Best Kept Secret (film)

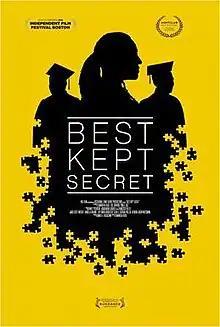

Best Kept Secret is a 2013 American documentary film directed by Samantha Buck and produced by Danielle DiGiacomo. The film aired as part of "POV" on PBS and focuses on a special education teacher who must find her students a place in the real world as they prepare to leave the public school system.